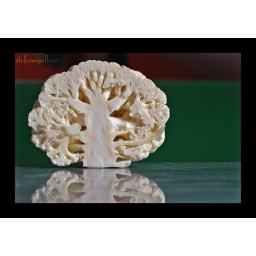
strange tree in my kitchen